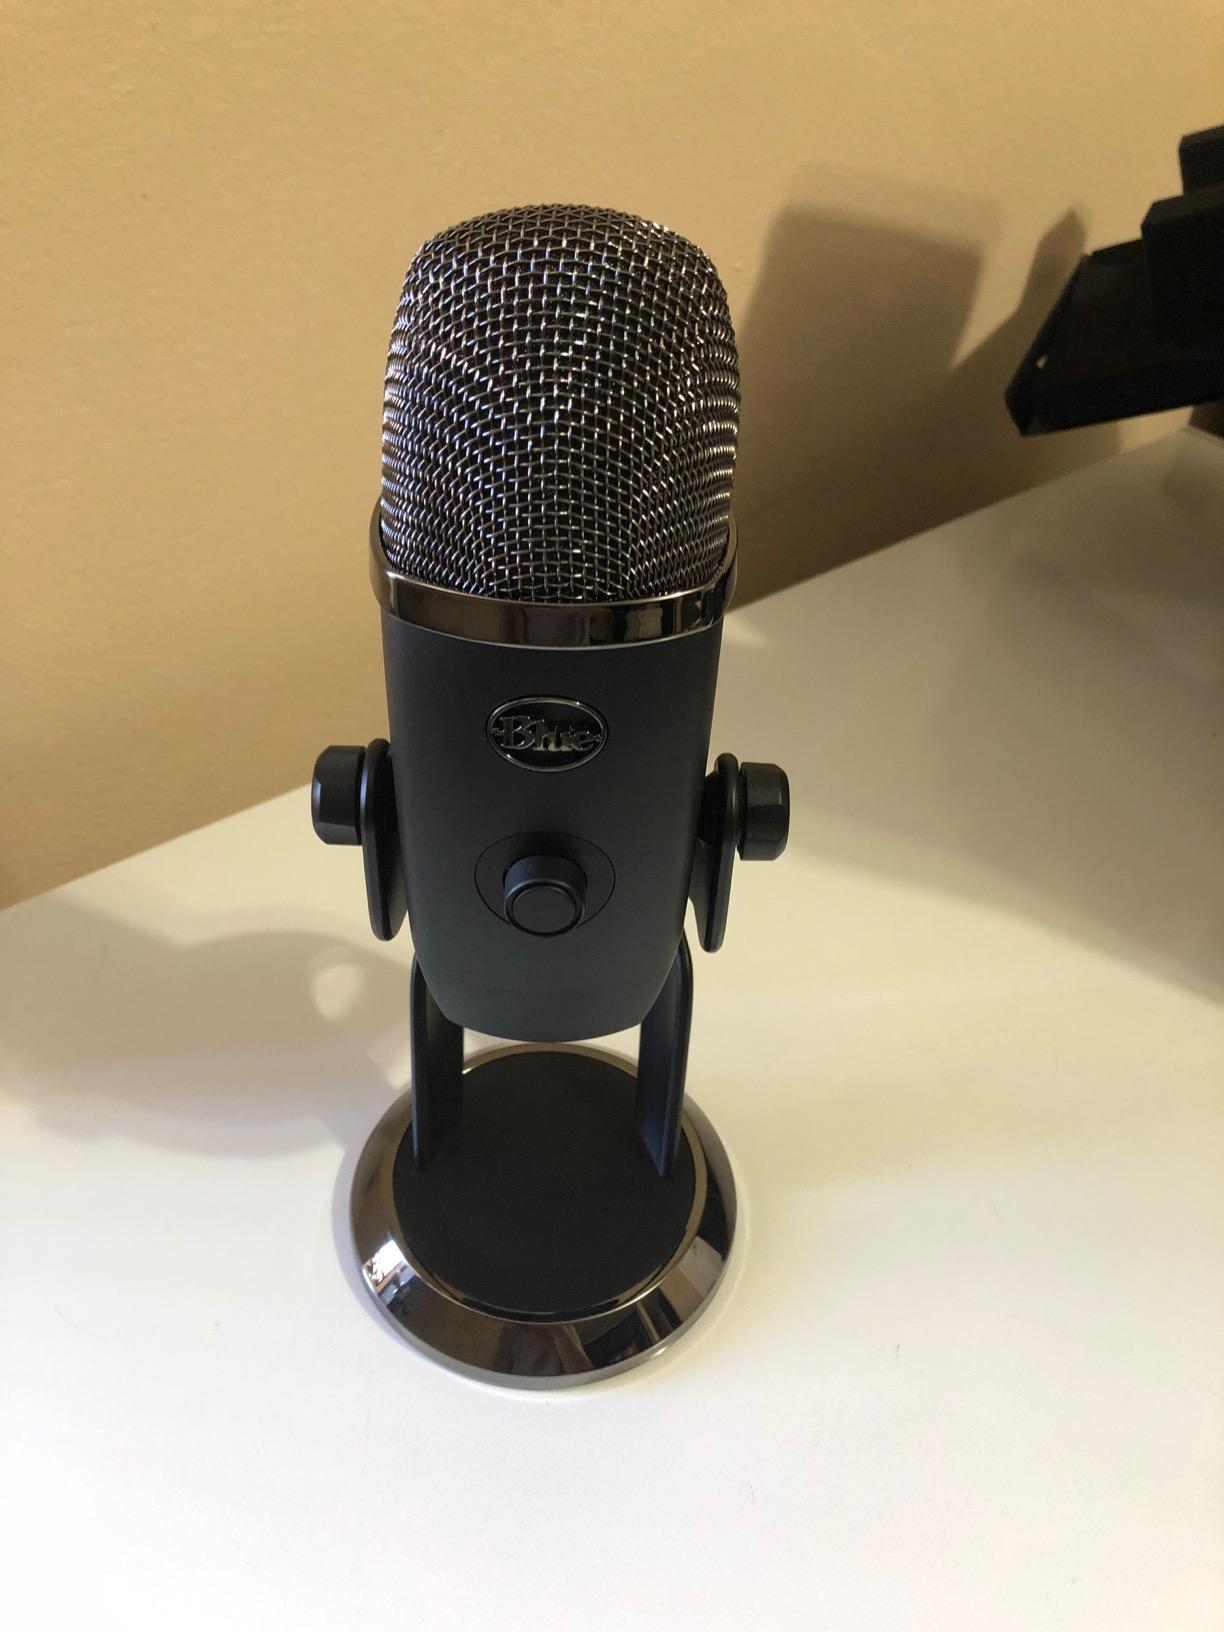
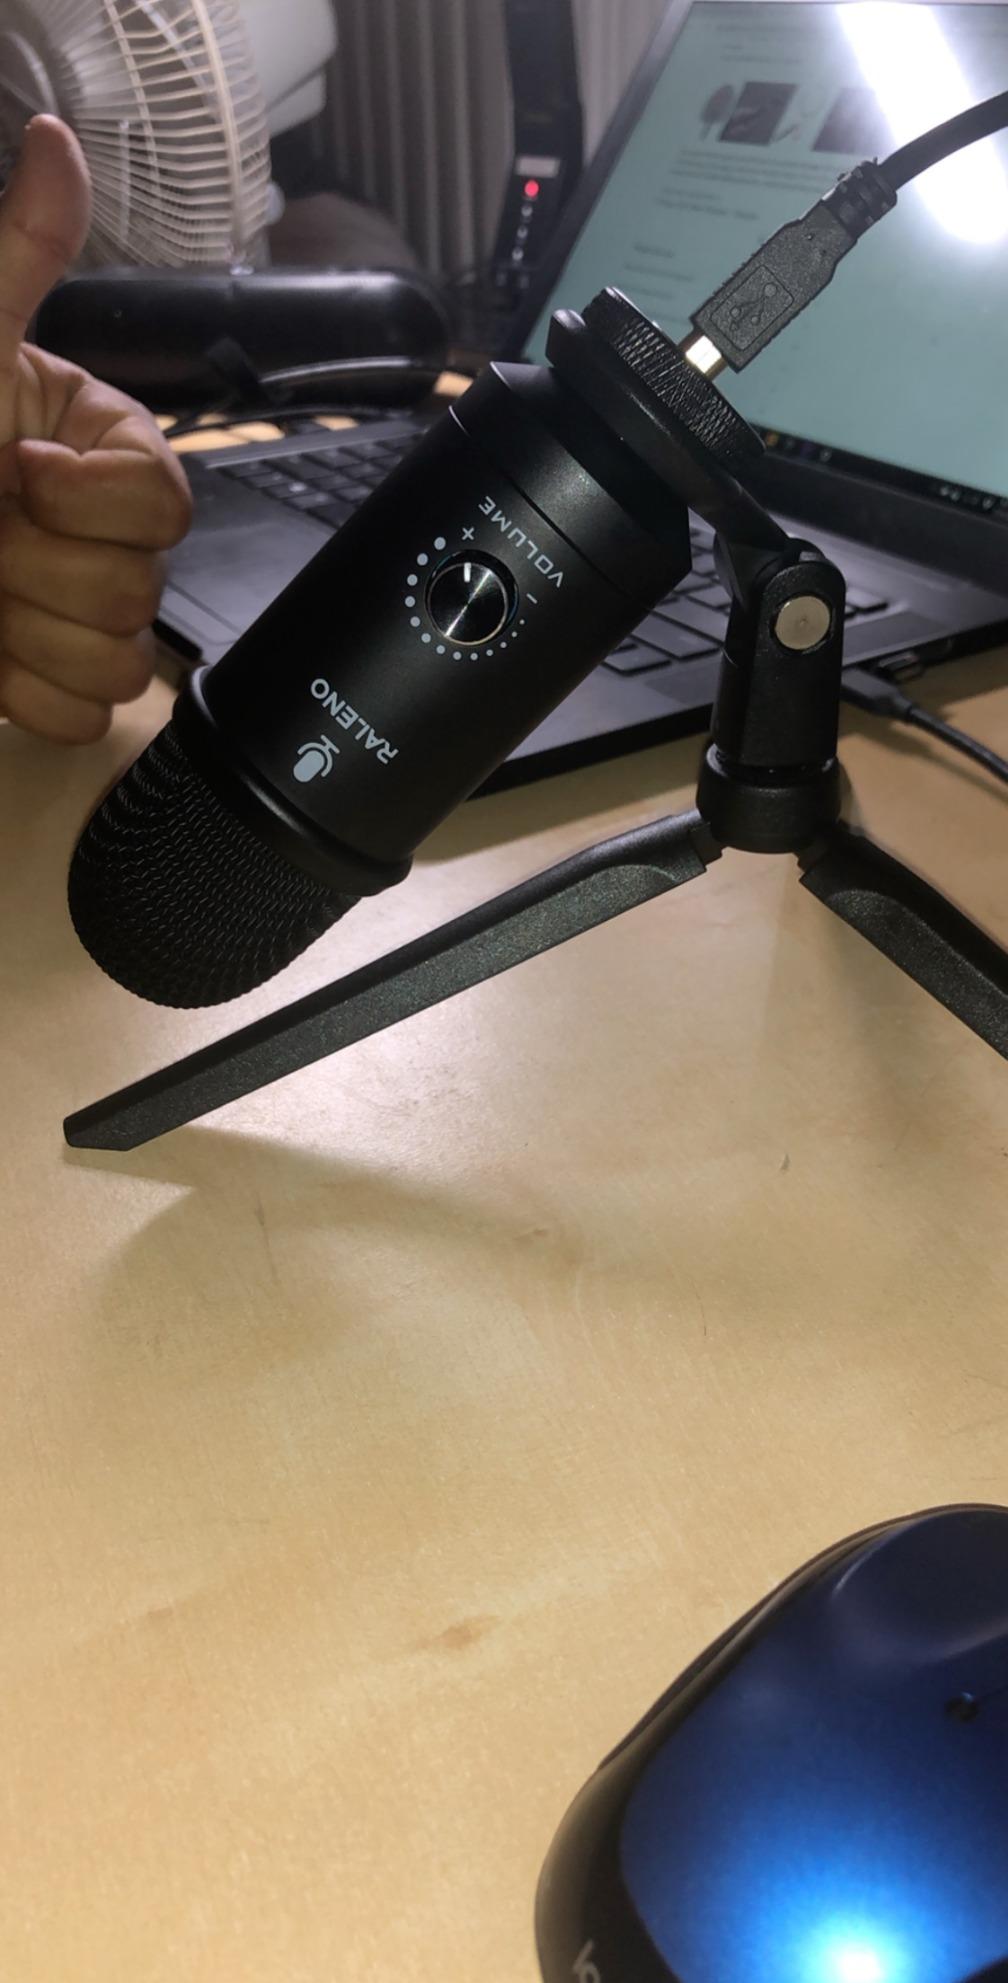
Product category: microphone
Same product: no